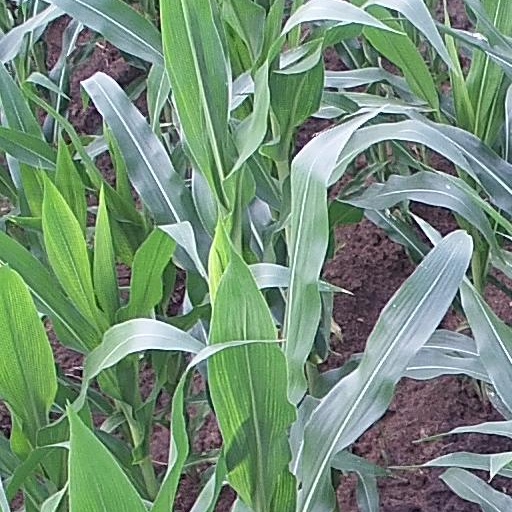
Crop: maize; corn